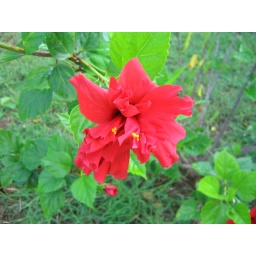
in indonesia we called this shoes flower (kembang sepatu) not sure why people call it that